Long Biên Bridge

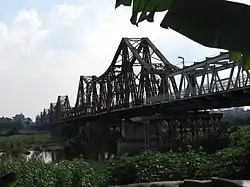
Long Biên Bridge in 2010

Long Biên Bridge is a historic cantilever bridge across the Red River that connects two districts, Hoàn Kiếm and Long Biên of the city of Hanoi, Vietnam. It was originally called "Paul Doumer Bridge".